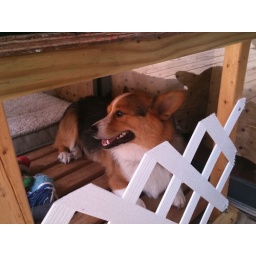
Nabu in dog house